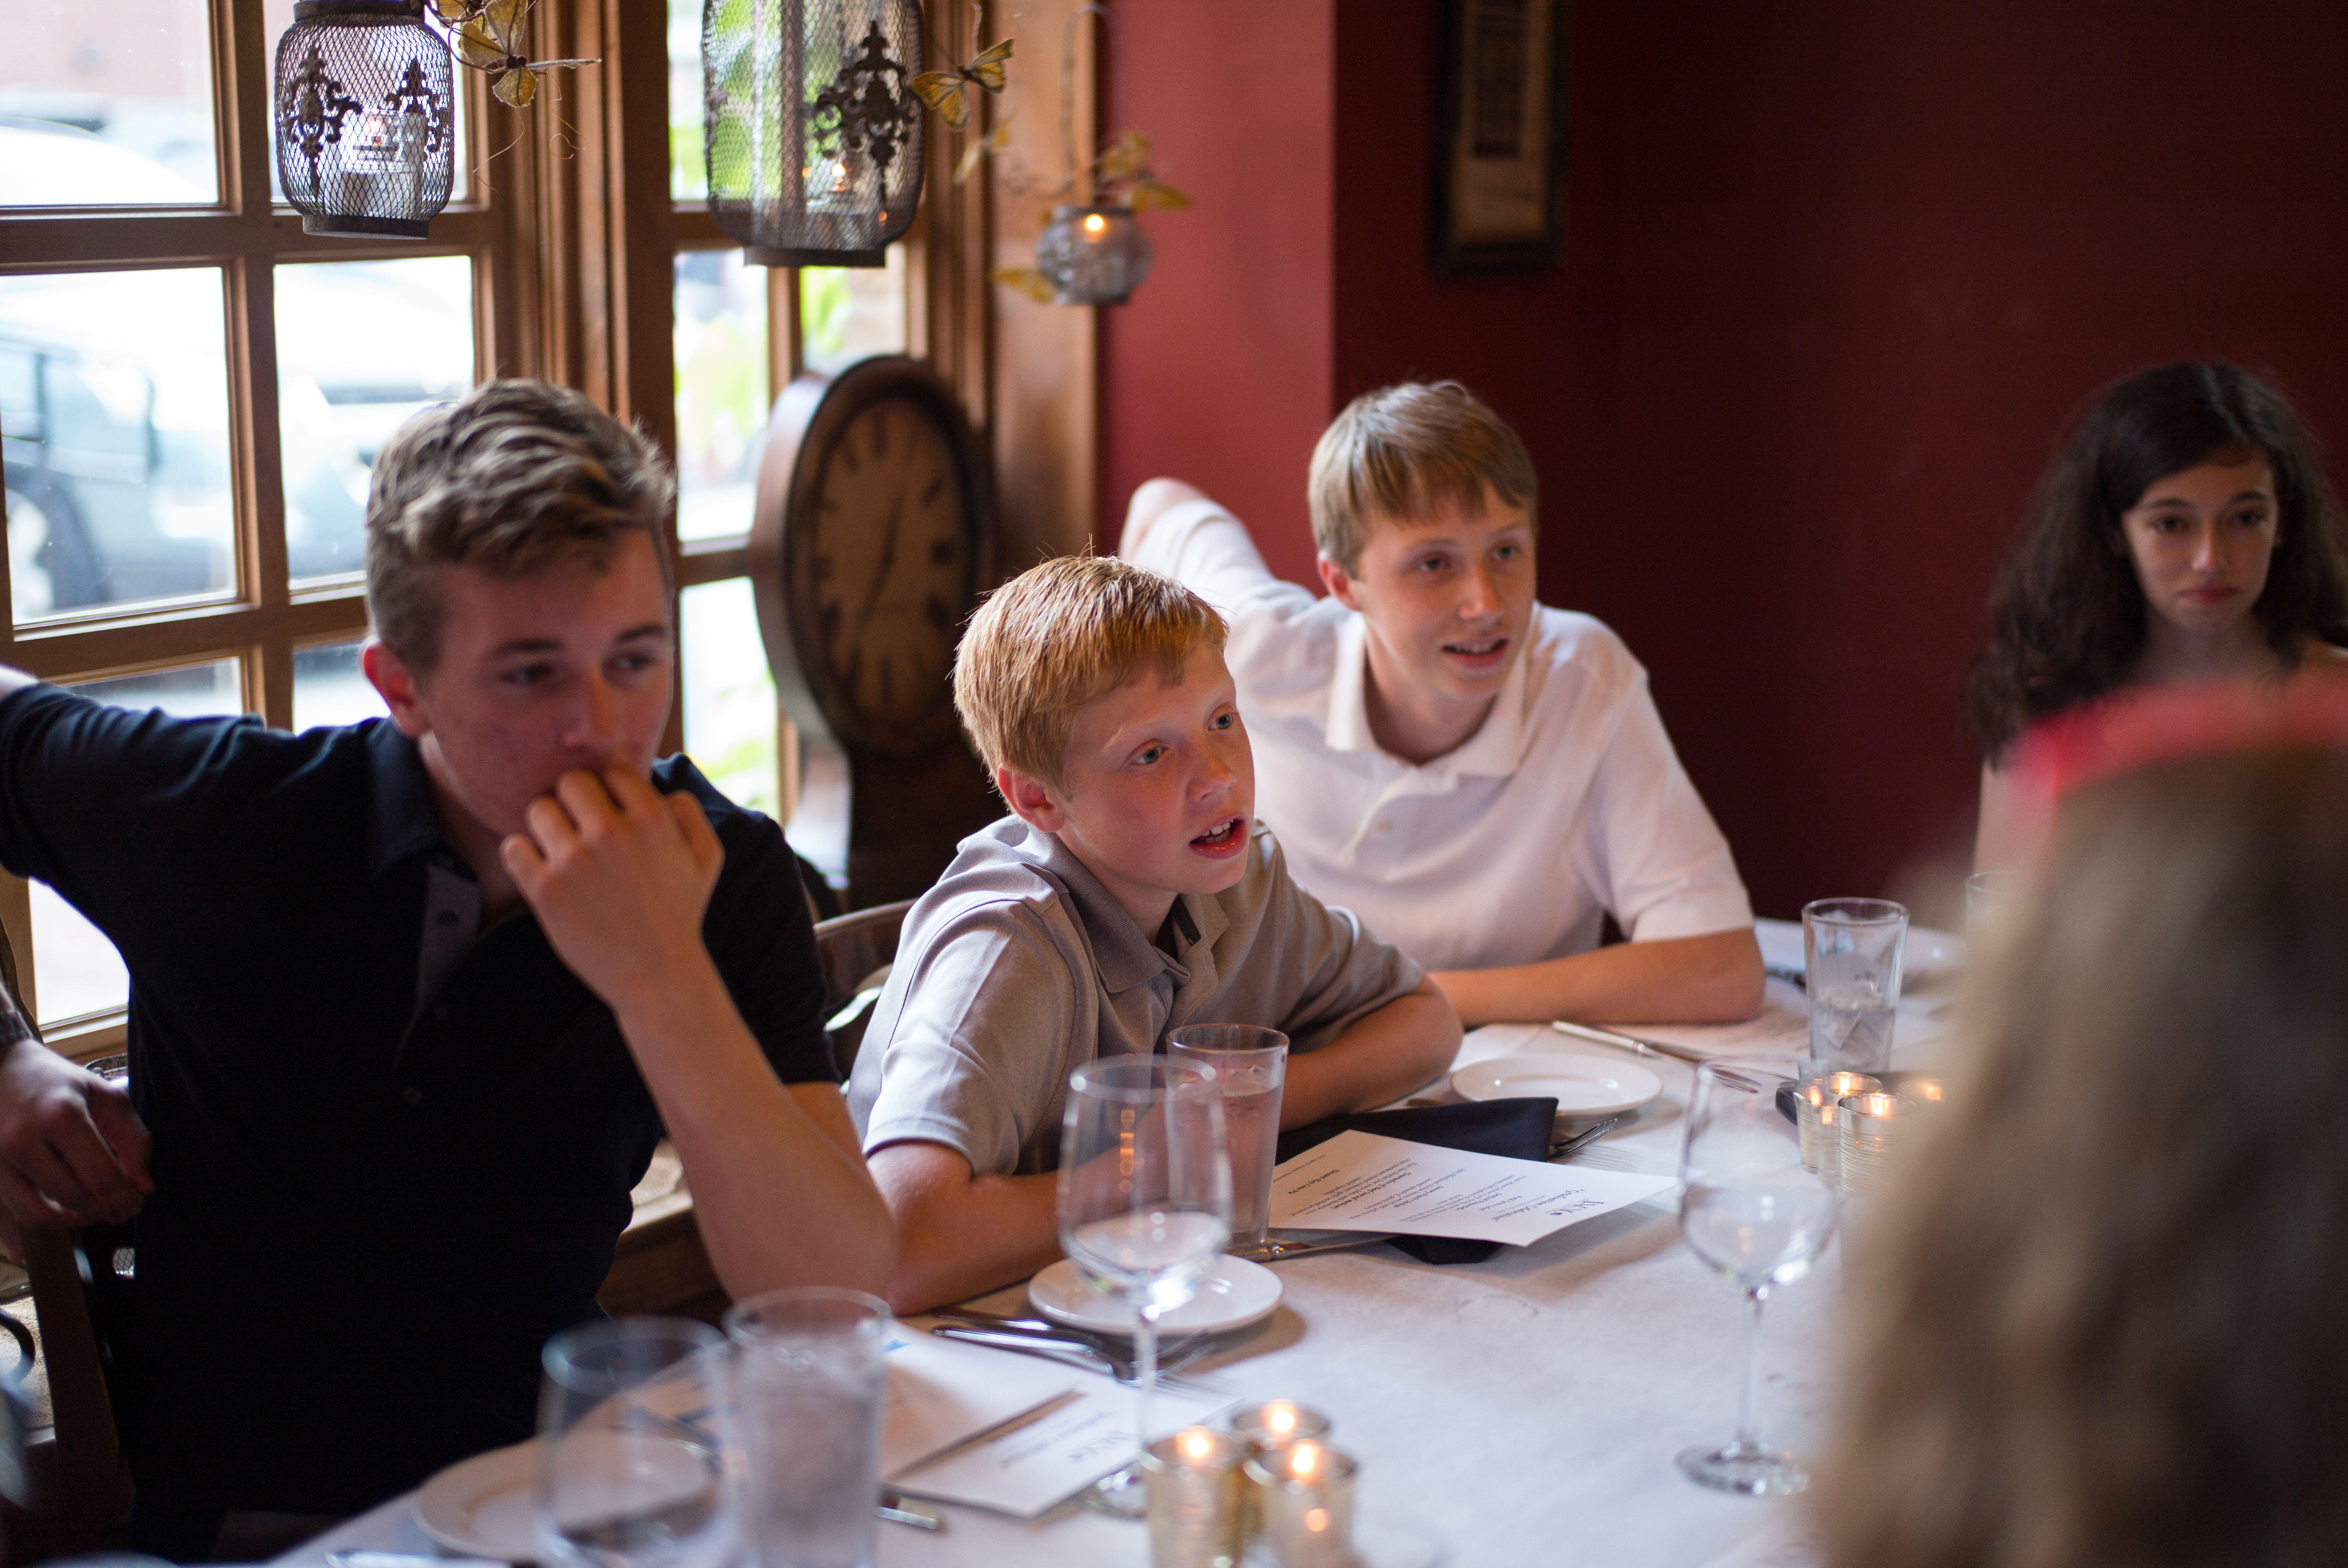
people, restaurant, meal, lunch, dinner